TLC (group)

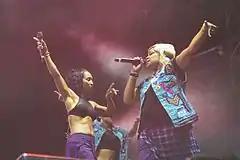
TLC performing in Toronto, September 2016

On January 19, 2015, TLC announced their plan to release their fifth and final album with the launch of a Kickstarter campaign. They asked fans to help finance the project by donating a pledge of at least $5 to reach their goal of $150,000. In less than 48 hours, they surpassed their goal and become the "fastest most-funded pop project in Kickstarter history". Among other artists who donated were New Kids on the Block (donating $10,000), Katy Perry (donating $5,000), Soulja Boy, Bette Midler, and Justin Timberlake. The Kickstarter campaign raised a total of $400,000. In an interview published following the end of the campaign, Watkins and Thomas clarified that they would never split up following the release and promotion of the album and that they would continue to perform together as TLC.